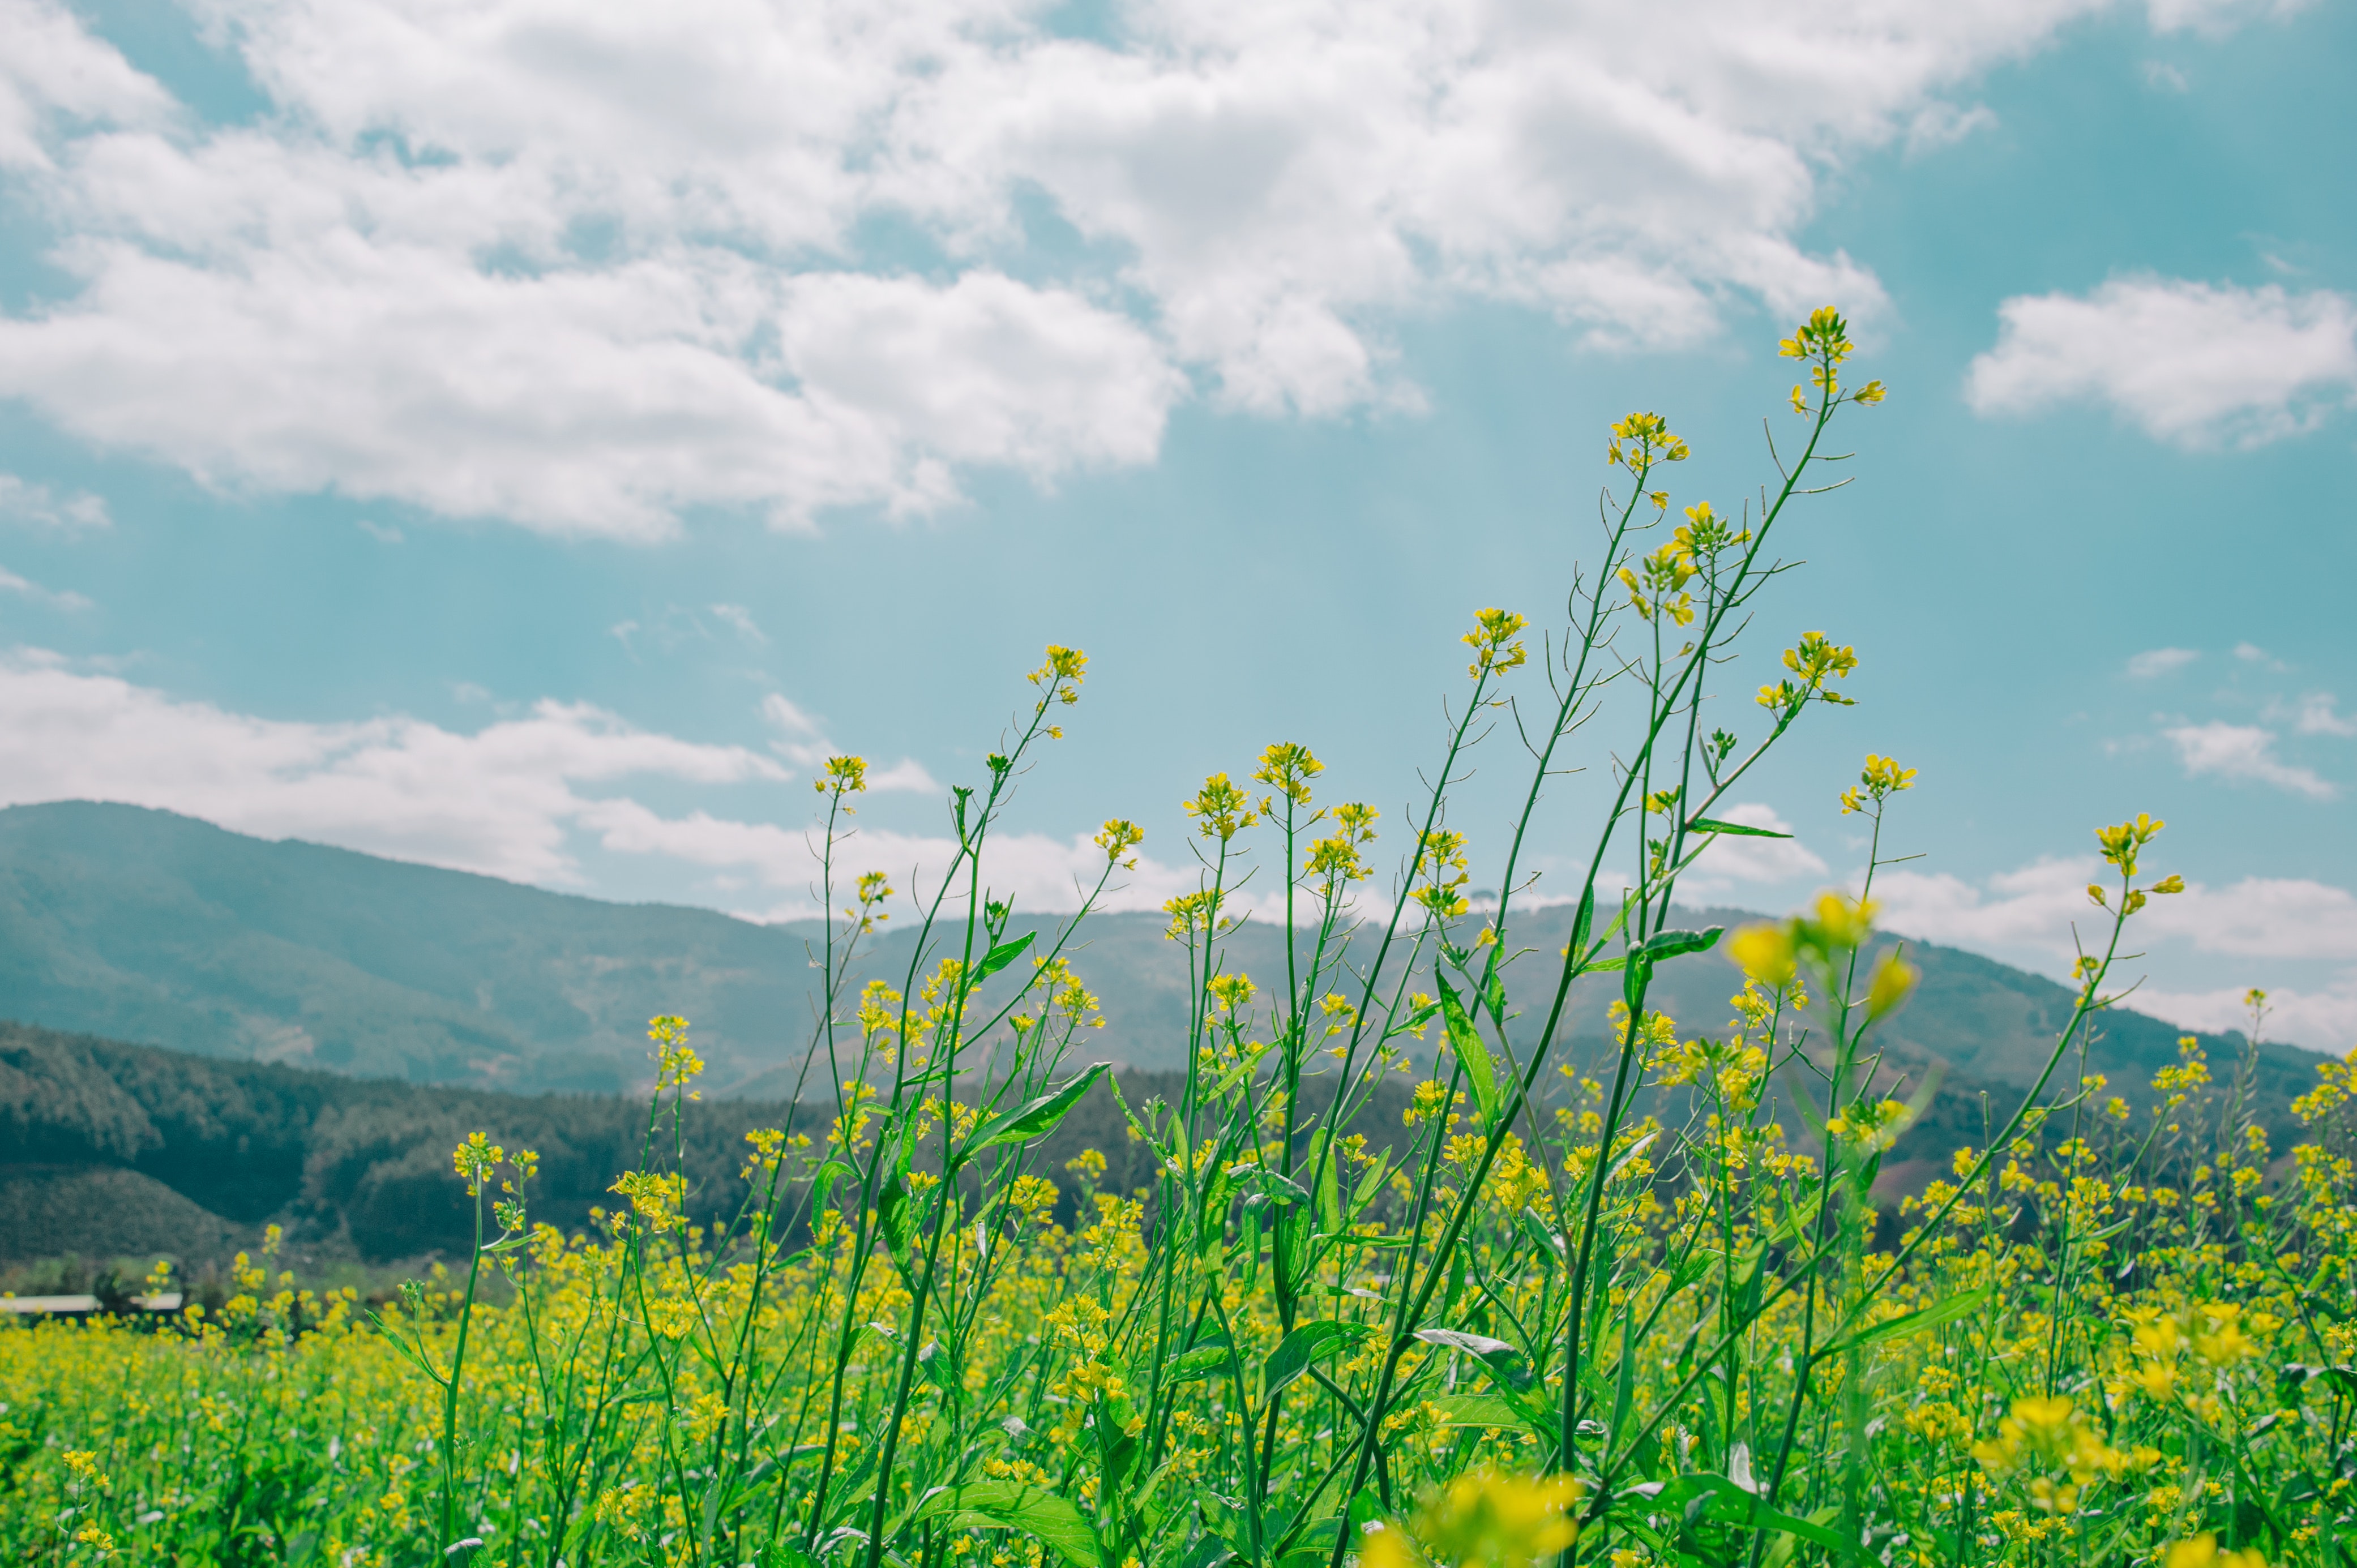
flowering plant, People in nature, canola, meadow, plant, flower, natural landscape, grassland, prairie, grass family, wildflower, field, spring, sky, rapeseed, grass, Forb, mustard and cabbage family, mustard